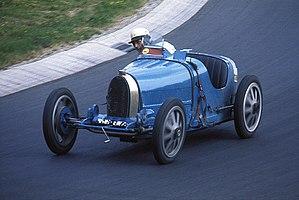
Rétromobile 2020 est la 45ᵉ édition du salon Rétromobile consacré aux voitures anciennes et à l’ensemble des thèmes de la voiture de collection. Il se tient au Parc des expositions de la Porte de Versailles à Paris, en France.
Saint-Gaudens est une commune française située dans le département de la Haute-Garonne, dont elle est sous-préfecture, en région Occitanie.
Rétromobile est un salon annuel consacré aux voitures anciennes traitant de l’ensemble des thèmes de la voiture de collection, qui se tient au Parc des expositions de la Porte de Versailles à Paris. Il est le second plus grand salon européen consacré à l'automobile de collection et ses accessoires après le "Techno Classica Essen" en Allemagne, suivi du Retro Classics allemand de Stuttgart qui est le plus grand en termes de surface, et l'Auto-Retro espagnol de Barcelone.
Le circuit automobile du Comminges est un ancien circuit automobile situé à proximité de la ville de Saint-Gaudens, dans la Haute-Garonne. Le Grand Prix du Comminges est la principale épreuve disputée sur ce parcours qui a également accueilli le Grand Prix de France en 1928. 18 Grands Prix auto et 16 Grands Prix moto s'y dérouleront entre 1925 et 1954.